Beam Reach

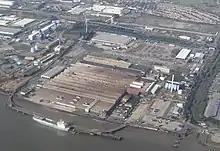
The Beam Reach development is planned for the bare site in the top right of this image, seen in 2011, just north of the Ford Dagenham plant

Beam Reach is a redevelopment area in London, England and part of the London Riverside section of the Thames Gateway. It is an industrial area adjacent to the new neighbourhood of Beam Park.